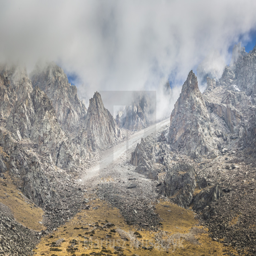
the panorama of mountain landscape of gorge in the sum